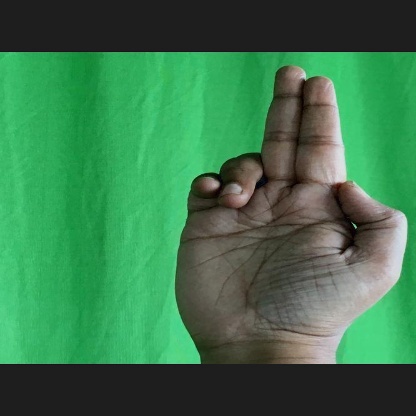
Mudra: Ardhapathaka